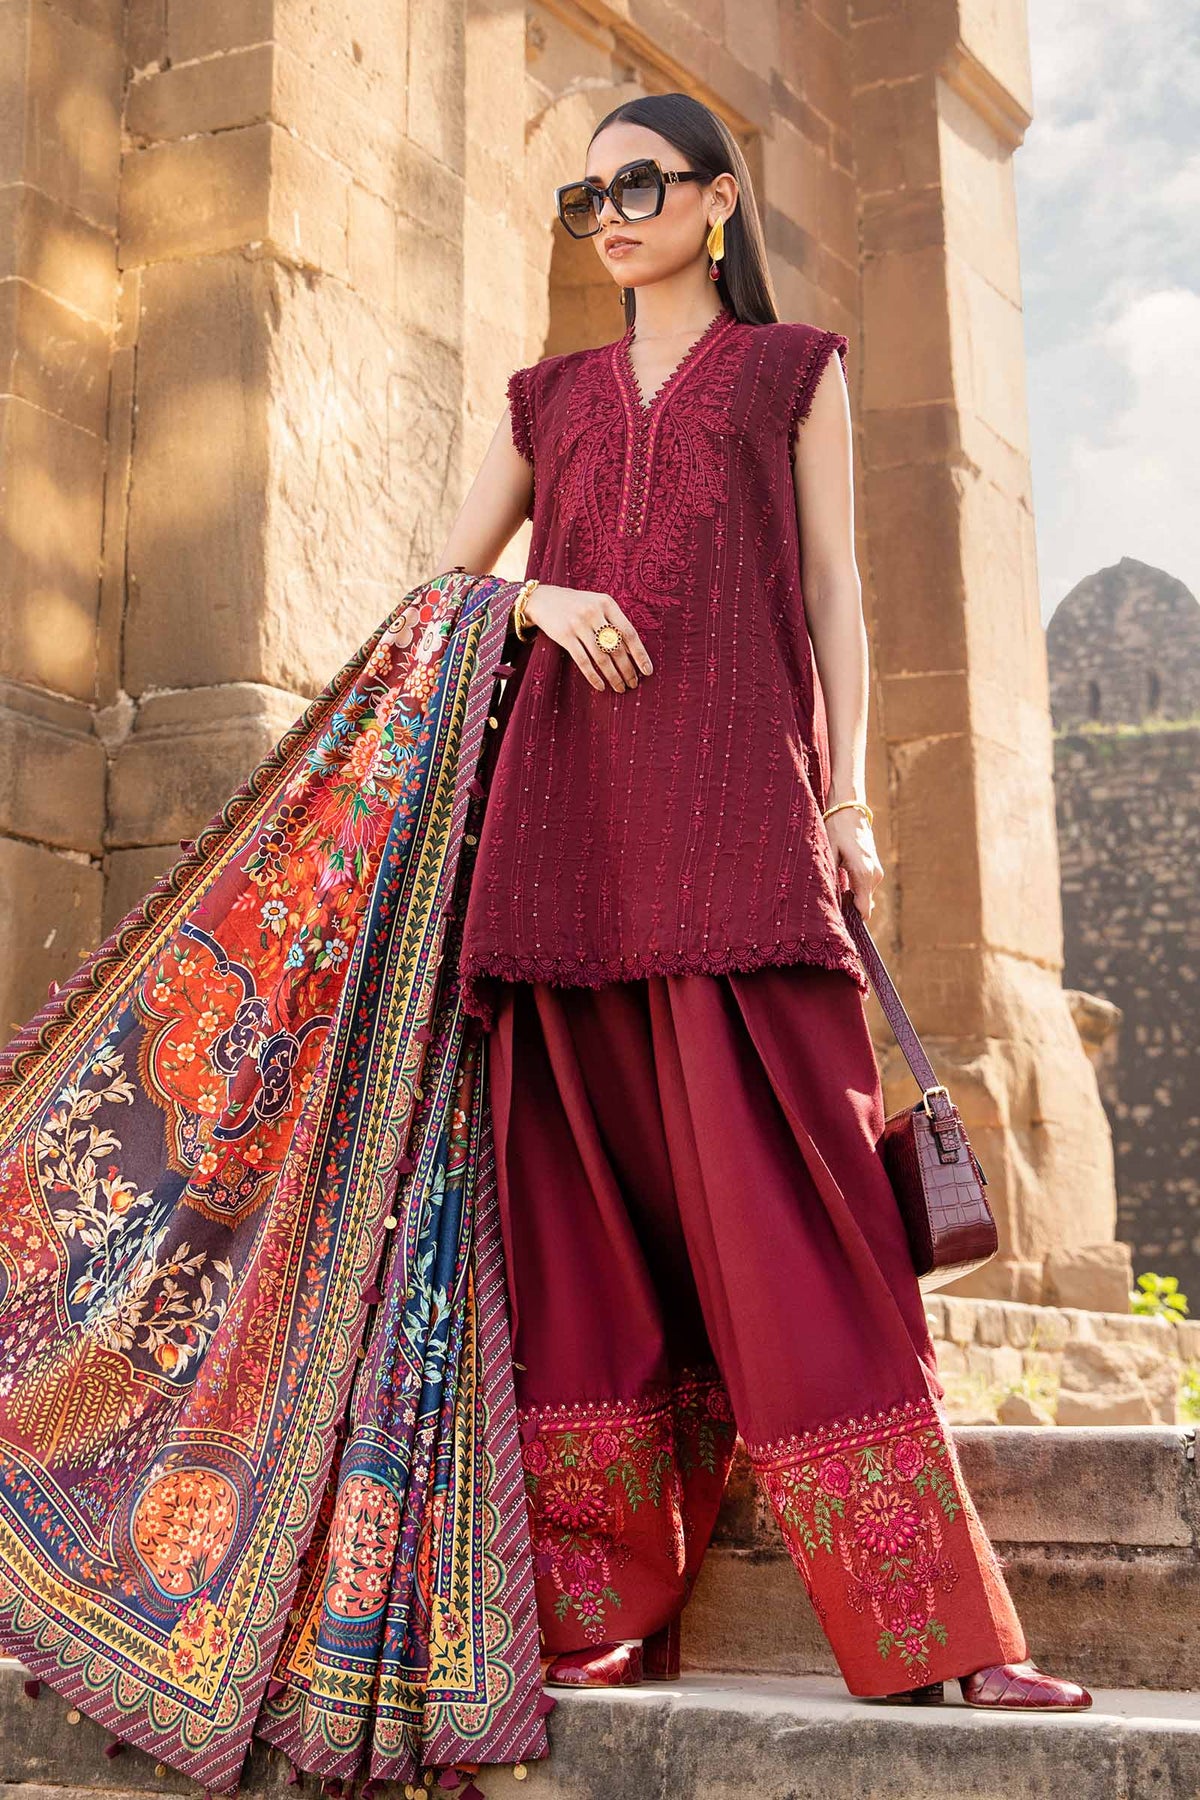
burgundy embroidered salwar suit